Aksel Hansen

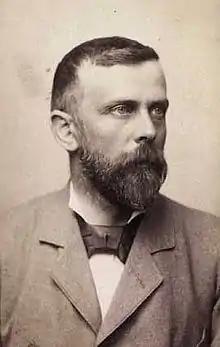
Portrait of Aksel Hansen by early Danish photographer Ludvig Grundtvig

Aksel Christian Henrik Hansen (2 September 1853 – 3 May 1933) was a Danish sculptor, one of the most productive of his times.